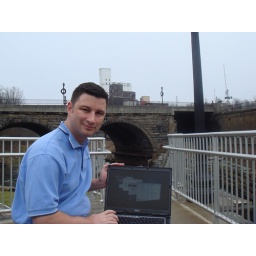
Steve in front of main street bridge in Kent